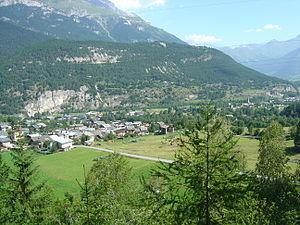
Vue générale de Bramans
Bramans est une commune déléguée du nouveau regroupement de communes de Val-Cenis, commune française située en Haute Maurienne dans le département de la Savoie, en région Auvergne-Rhône-Alpes.